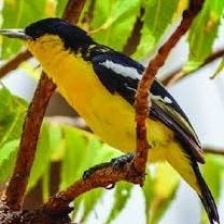
Species: COMMON IORA
Scientific name: AEGITHINA TIPHIA